Toshikoshi soba

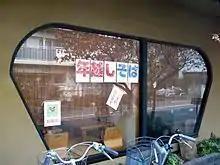
Toshikoshi-soba(年越し蕎麦), soba-shop(蕎麦店), Tokyo, Japan.

This custom is intended to enable the household to let go of the year’s hardship because soba noodles are easily cut while eating.